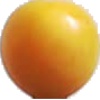
Label: cherry_wax_yellow